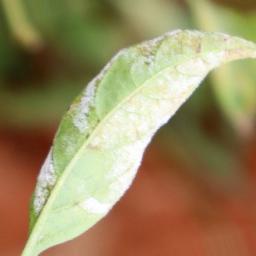
Label: powdery mildew